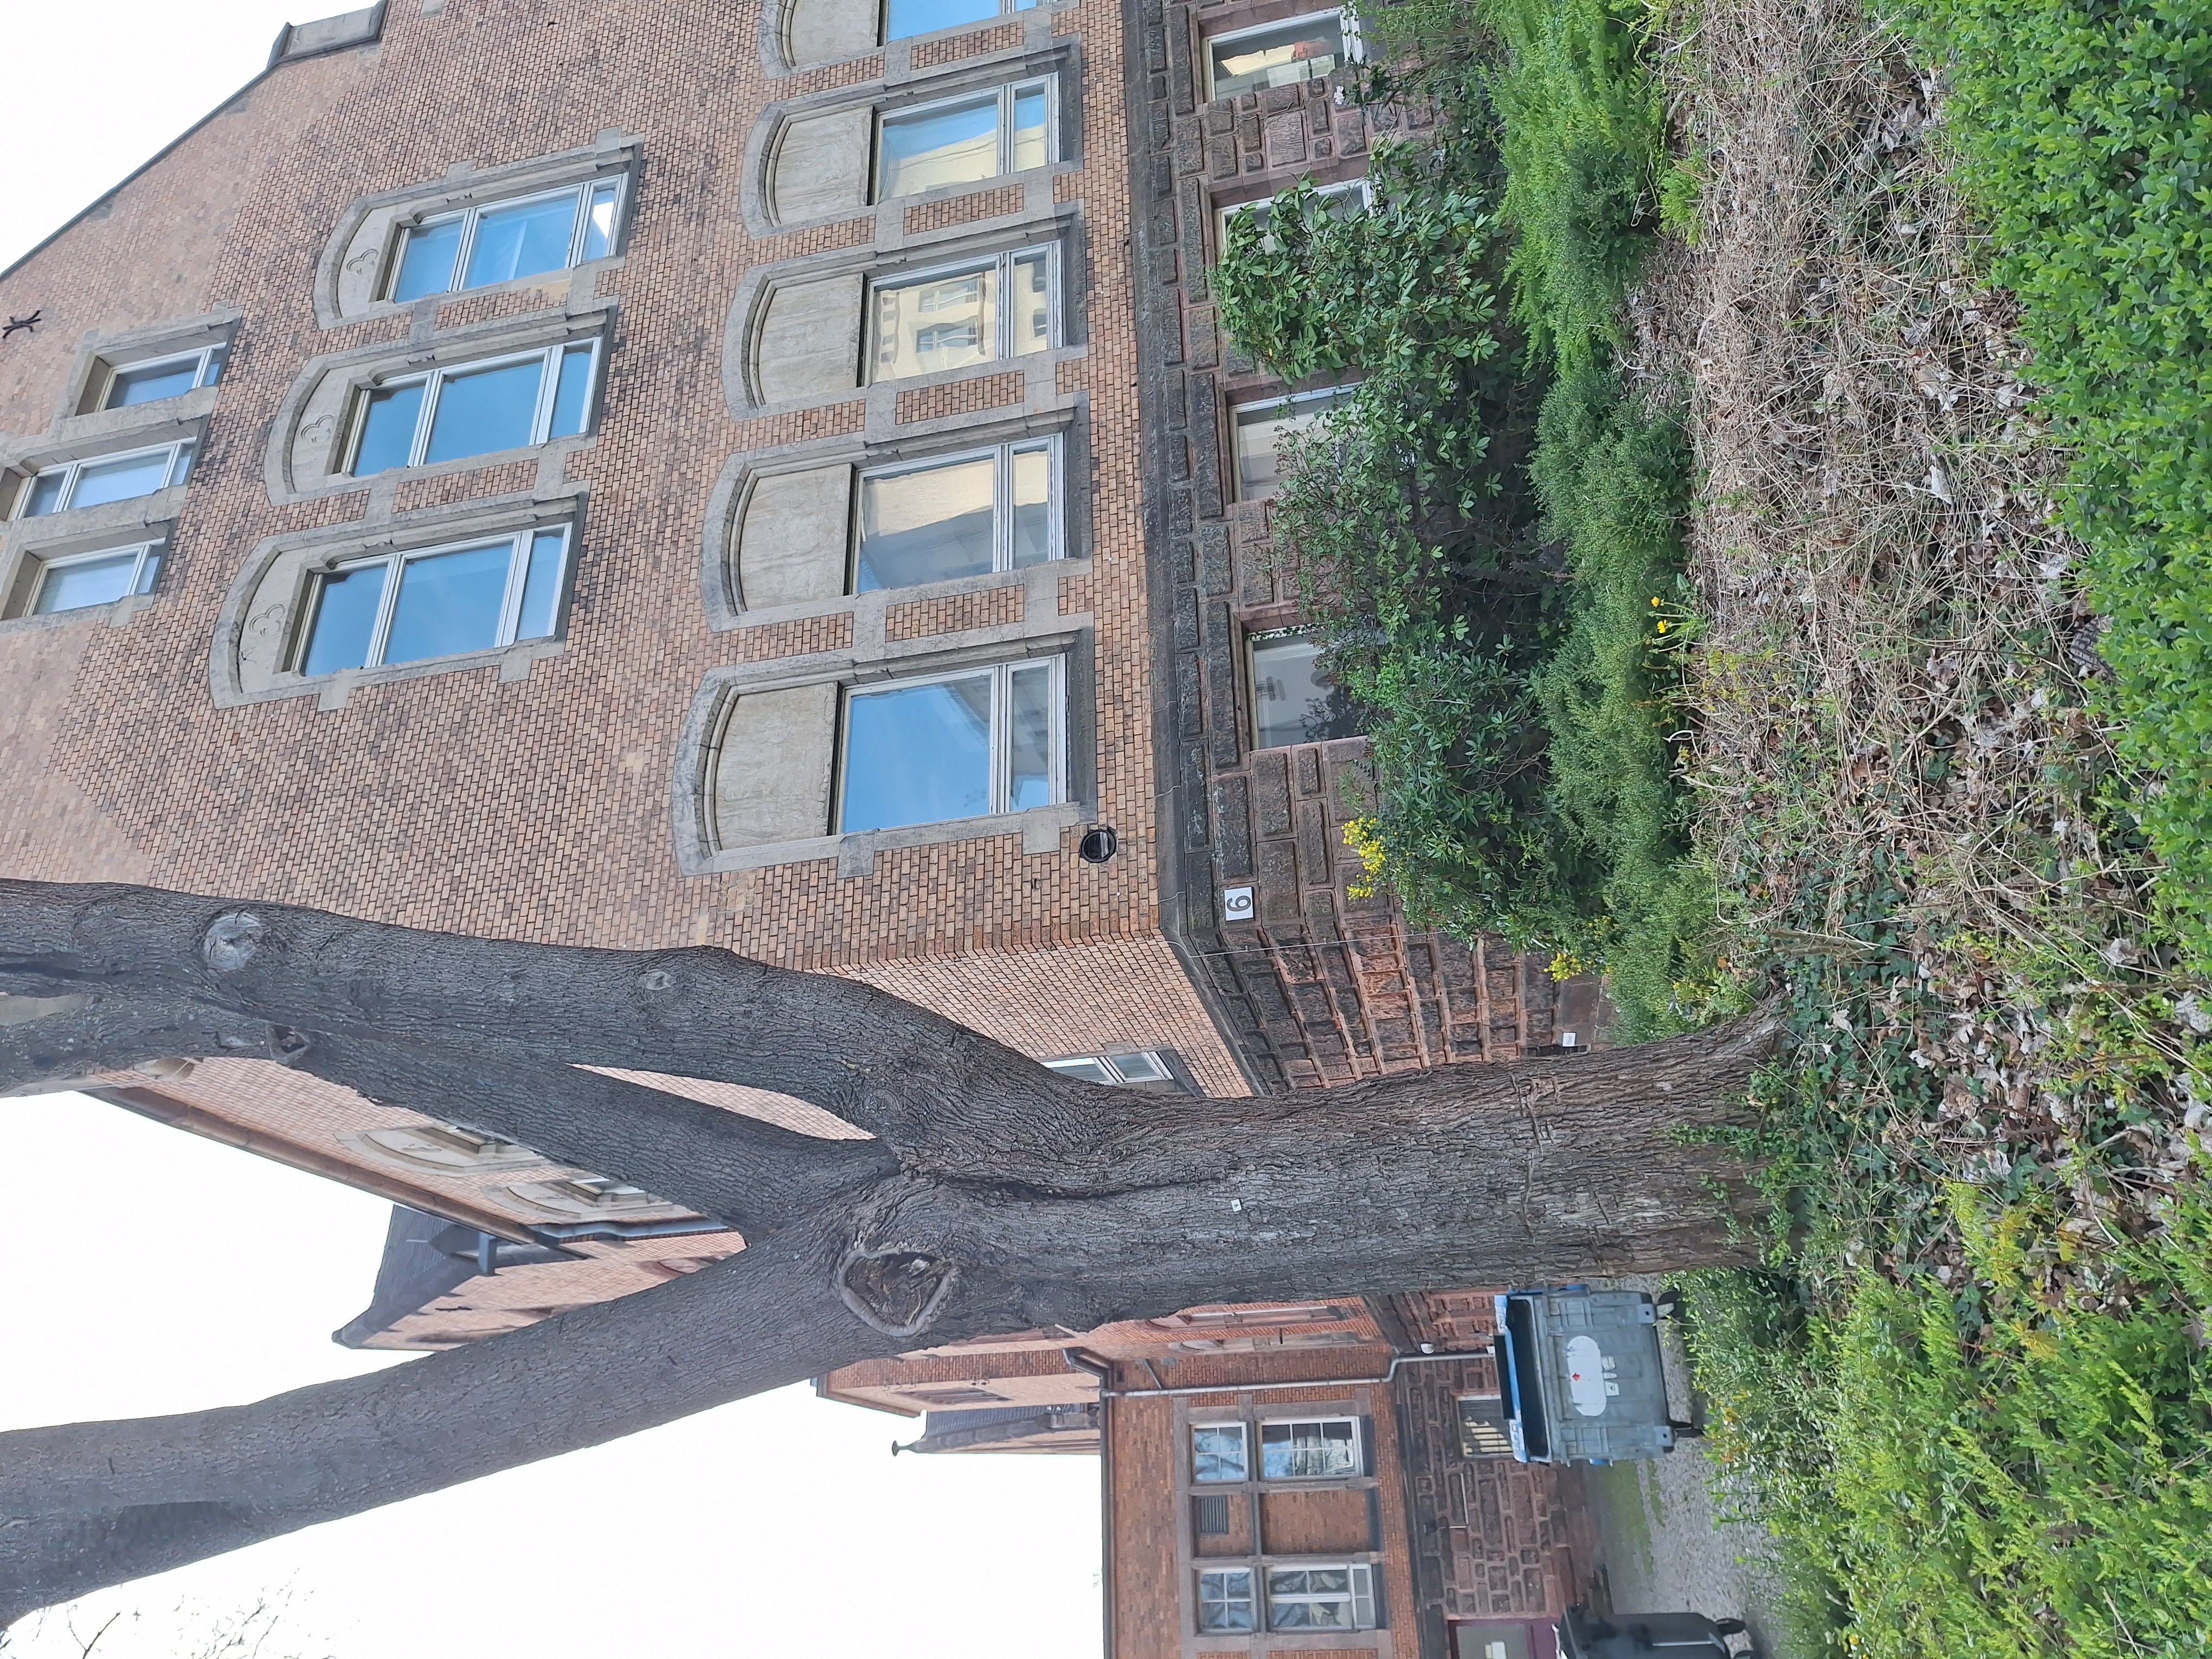
Building: Robert-Koch-Straße 6